Medical sociology

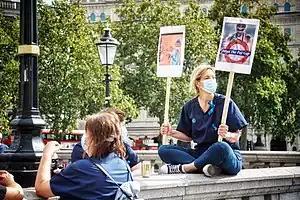
Nurses protesting at the Nurses' Protest at Trafalgar Square, UK on Saturday 12 September 2020

Medical sociology is the sociological analysis of health, Illness, differential access to medical resources, the social organization of medicine, Health Care Delivery, the production of medical knowledge, selection of methods, the study of actions and interactions of healthcare professionals, and the social or cultural (rather than clinical or bodily) effects of medical practice. The field commonly interacts with the sociology of knowledge, science and technology studies, and social epistemology. Medical sociologists are also interested in the qualitative experiences of patients, doctors, and medical education; often working at the boundaries of public health, social work, demography and gerontology to explore phenomena at the intersection of the social and clinical sciences. Health disparities commonly relate to typical categories such as class, race, ethnicity, immigration, gender, sexuality, and age. Objective sociological research findings quickly become a normative and political issue.